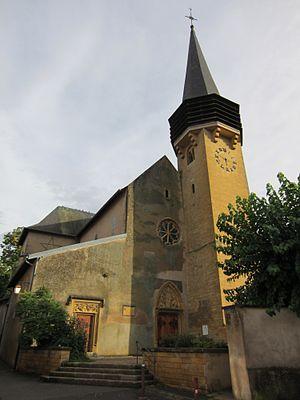
Ancy-sur-Moselle est une ancienne commune française située dans le département de la Moselle en région Grand Est, devenue, le 1ᵉʳ janvier 2016, une commune déléguée de la commune nouvelle d'Ancy-Dornot. La commune est composée de trois petits villages : au nord Rongueville, au milieu Narien et au sud Le Chêne. Ses habitants sont appelés les Ancéens.
Ancy-Dornot est une commune nouvelle située dans le département de Moselle, en région Grand Est, créée le 1ᵉʳ janvier 2016.